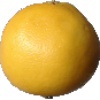
Label: white_grapefruit